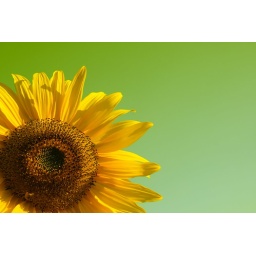
Taken in my brothers garden in glorious sun! I changed the blue sky to green otherwise it's as taken